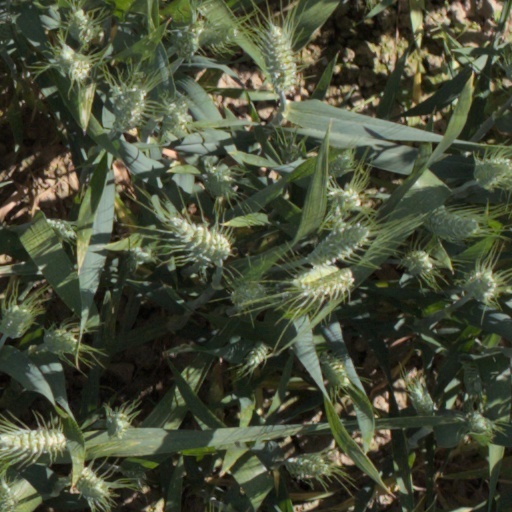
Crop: wheat